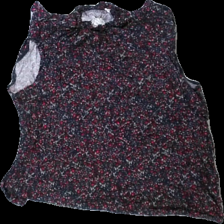
View: front
Type: Top
Category: Ladies
Brand: Holly And Whyte (Lindex)
Colors: Blue, Red, Grey, Multicolor
Material: 100% viscose
Pattern: Floral print
Cut: Regular, C-collar
Size: S
Season: All
Price range: <50
Recommended usage: Reuse